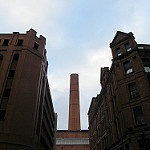
Scene: Outdoor